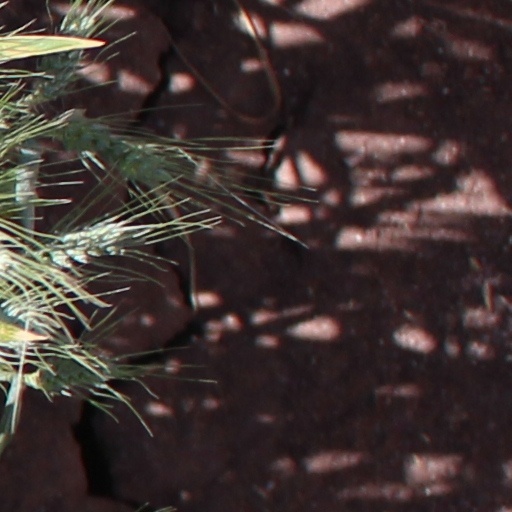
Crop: wheat